Addis Ababa

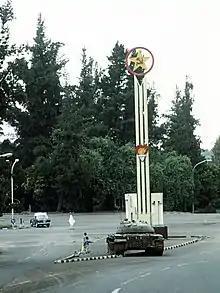
Tank in street of Addis Ababa shortly after the seizure of Ethiopian People's Revolutionary Democratic Front (EPRDF) from the Derg in 1991

A new constitution was adapted in 1994 and enacted a year later; while all cities in Ethiopia accountable rule by regional authority, Addis Ababa (Proclamation No 87/1997) and Dire Dawa (Proclamation No 416/2004) remained chartered cities, with mandates for self-governing and developmental centers. The "Proclamation No. 112/1995" legitimized privatization of many government buildings, with a few exceptions, and the kebele buildings remained in tenure. The kebele dwelling and their largely unplanned settings continued to incorporated core areas of Addis Ababa.